Titiyo

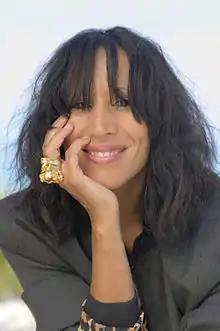
Titiyo in October 2013

Titiyo Yambalu Felicia Jah (born 23 July 1967) is a Swedish singer and songwriter who has won four Grammis awards.